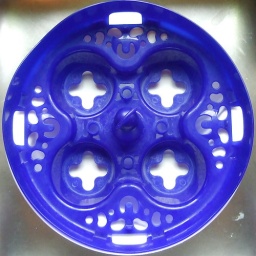
Many parents may recognize this. It is the bottom of a baby bottle sterilizer that works in a microwave